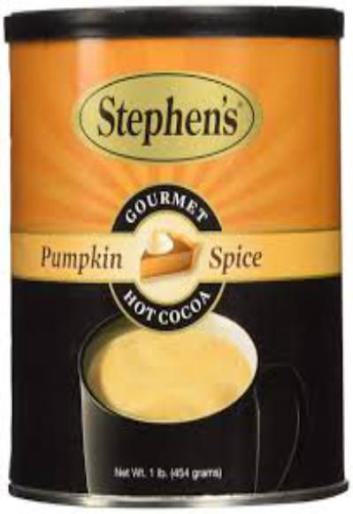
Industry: Food